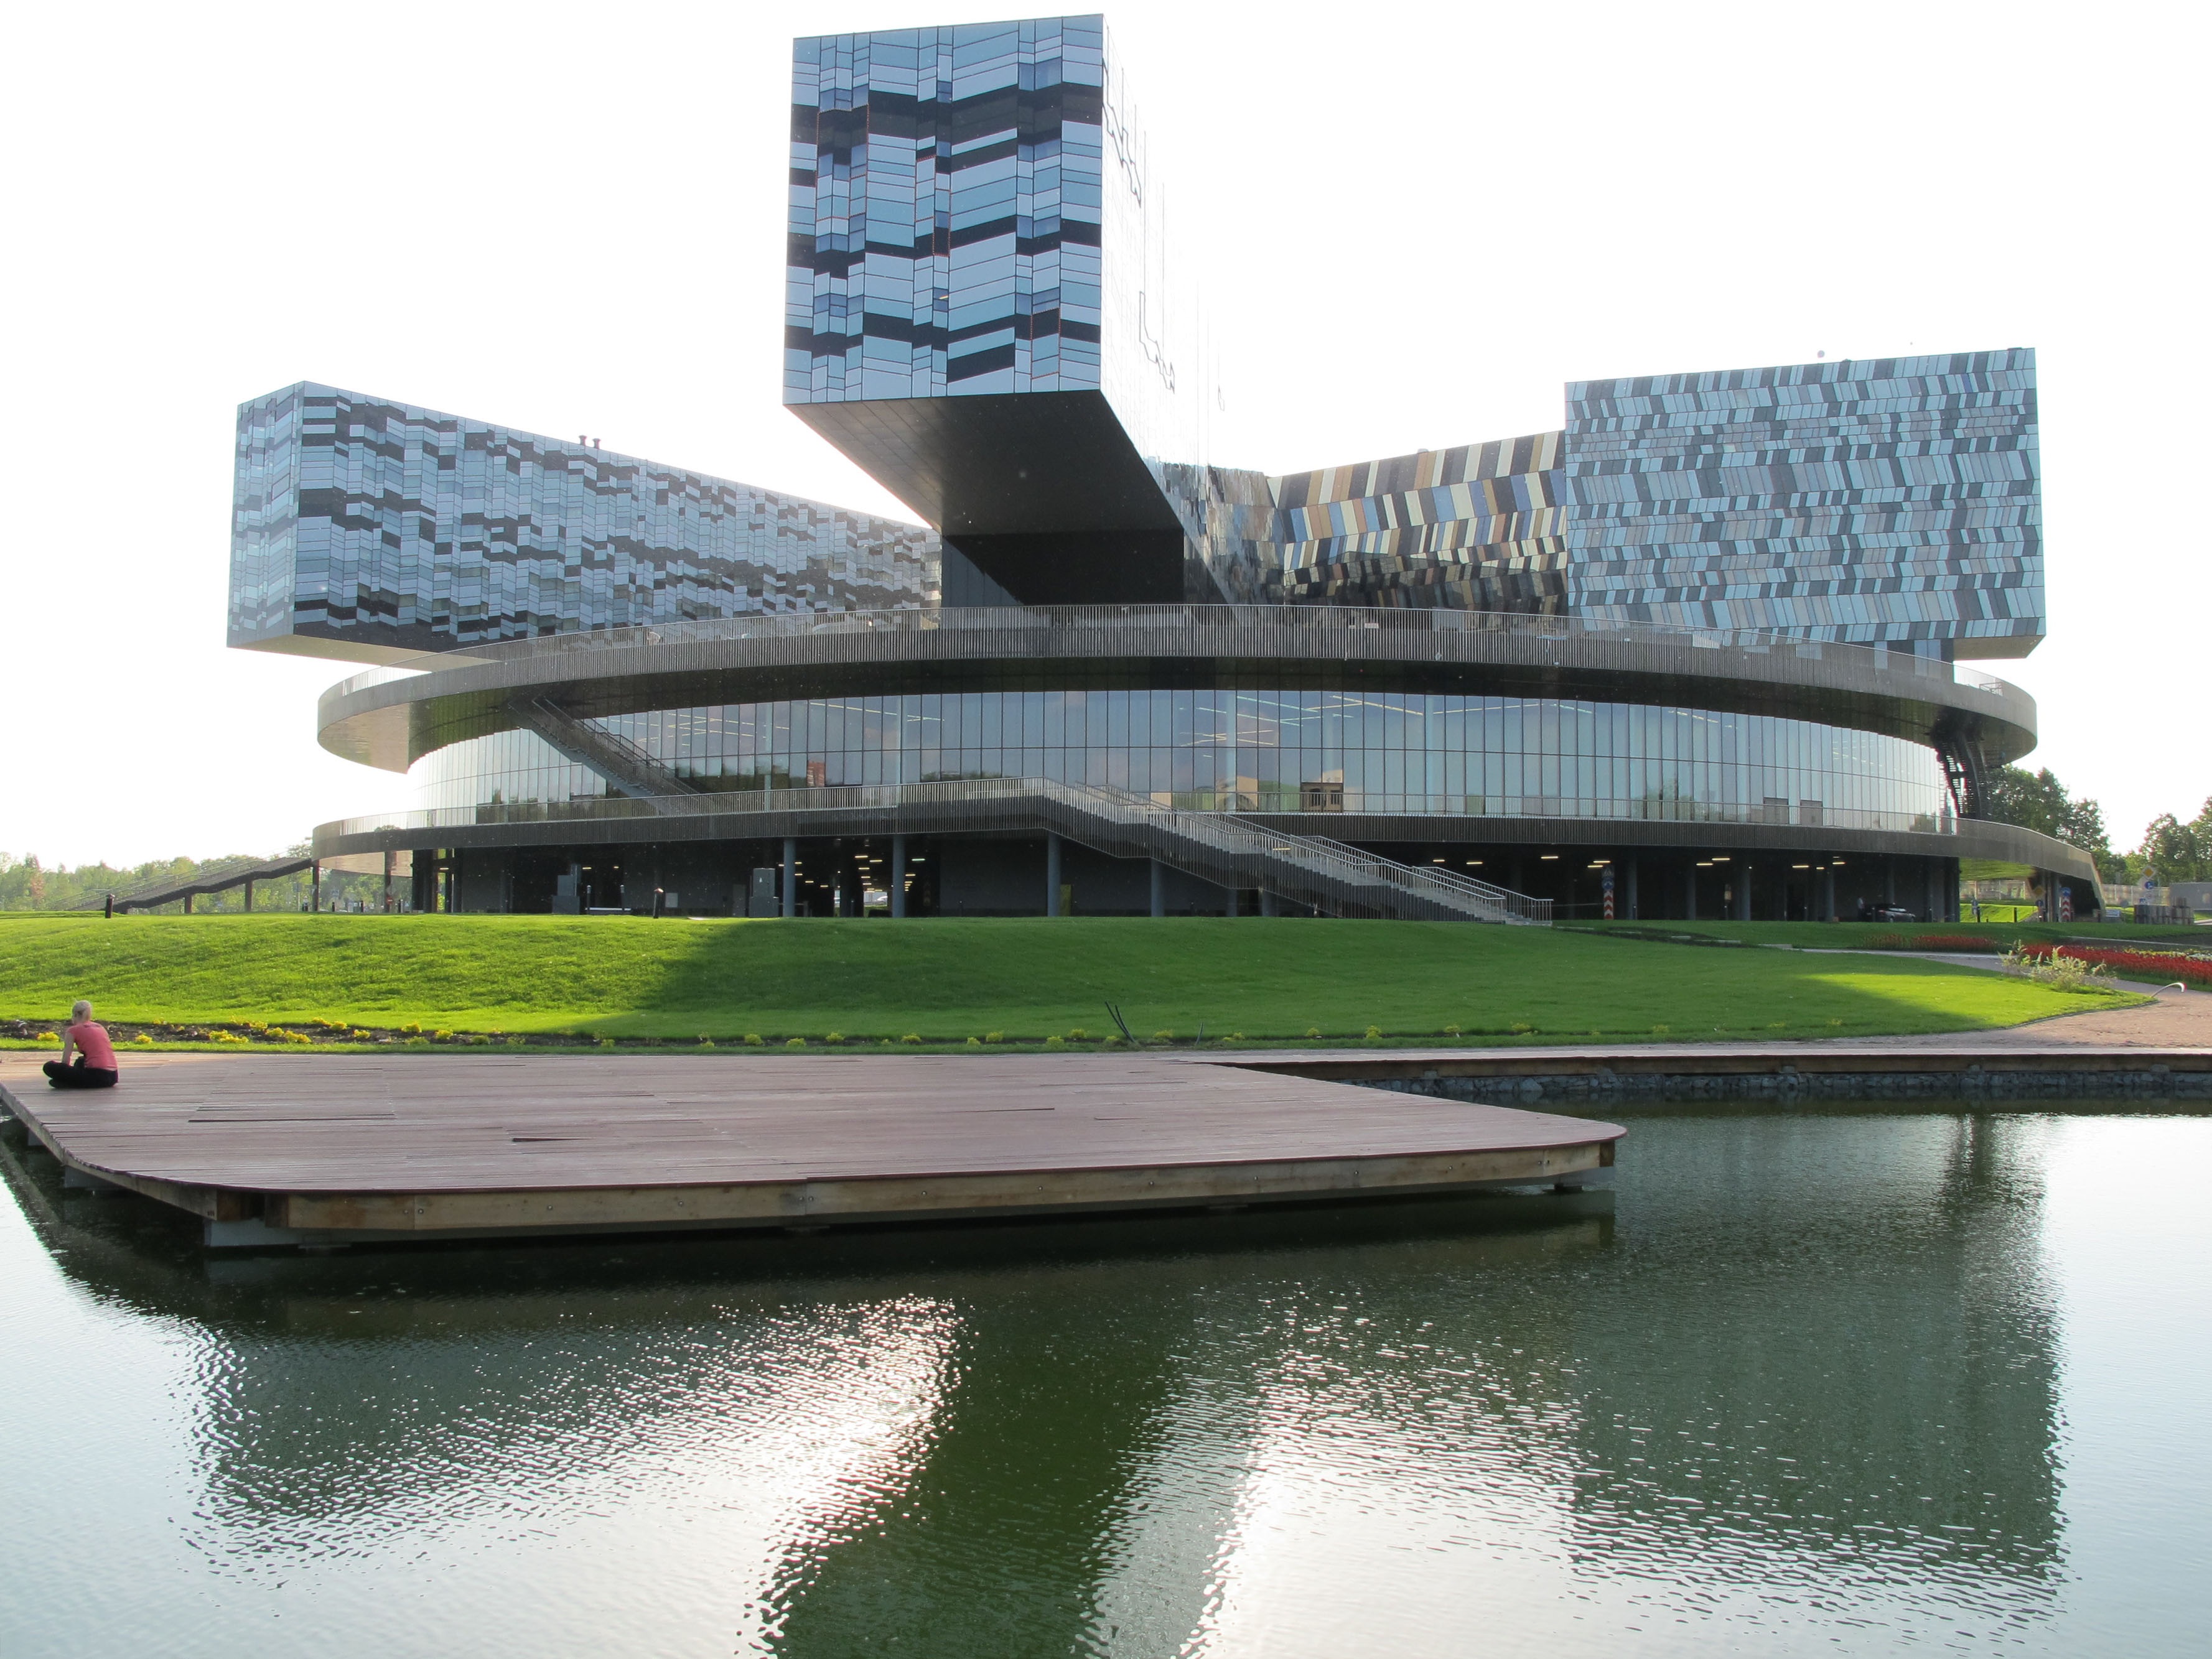
architecture, structure, boat, ship, vehicle, stadium, moscow, watercraft, skolkovo